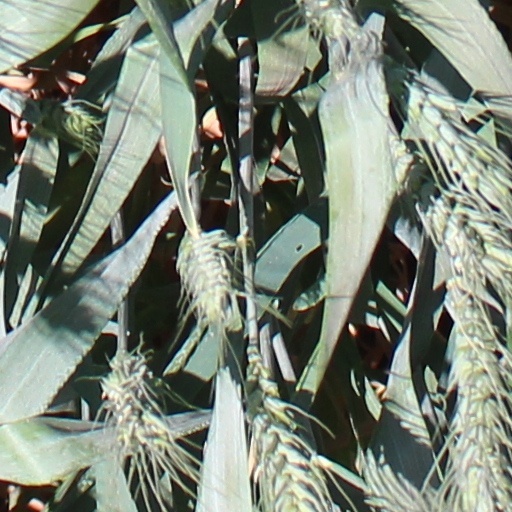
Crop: wheat